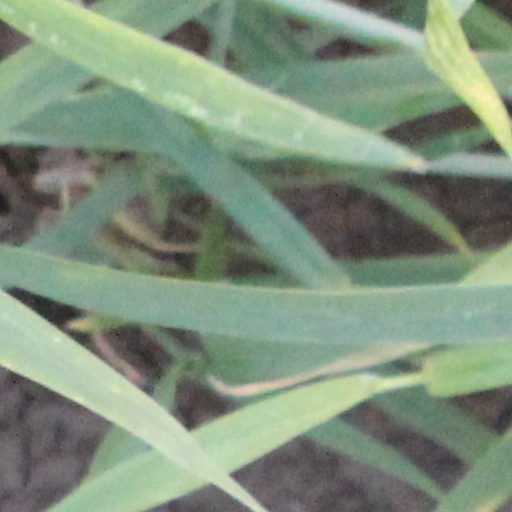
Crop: wheat